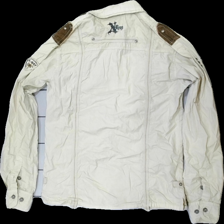
View: back
Type: Shirt
Category: Men
Brand: Not in the list
Brand text on label: x-ray
Colors: Beige, Black
Material: 100% cotton
Pattern: Other
Cut: Regular
Size: M
Season: All
Stains: Major
Damage: fläckar
Damage location: top right
Damage 2 location: middle left
Damage 3 location: middle right
Price range: <50
Recommended usage: Export
Description: beige skjorta med text på, fläckar fram + arm